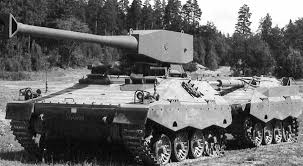
Label: Tank